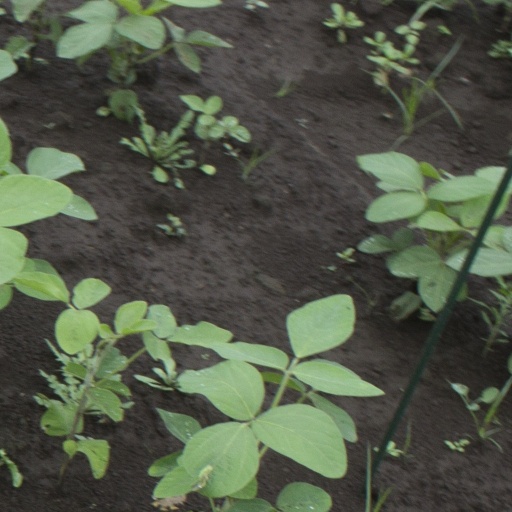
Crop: soybean